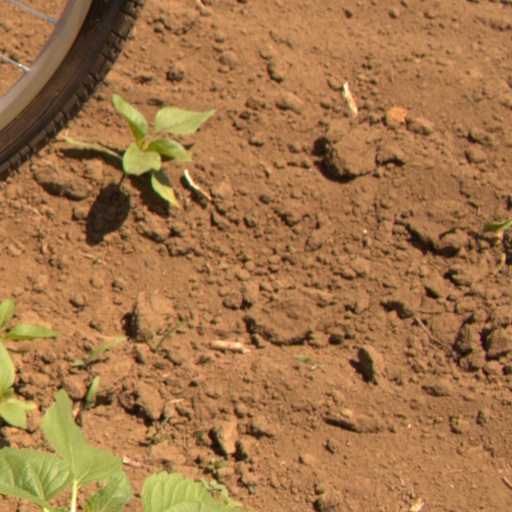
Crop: Jerusalem artichoke